LR Vicenza

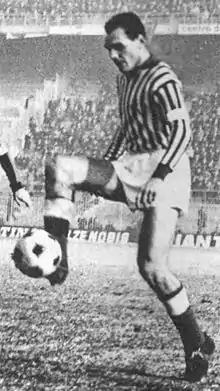
Luís Vinício in 1960s Lanerossi Vicenza

In the years before the First World War it took part to several national finals of northern Italy, which were played between the winners of the regional groups. Vicenza thus met Bologna, Juventus, Milan and Inter several times, establishing itself among the best Italian teams.